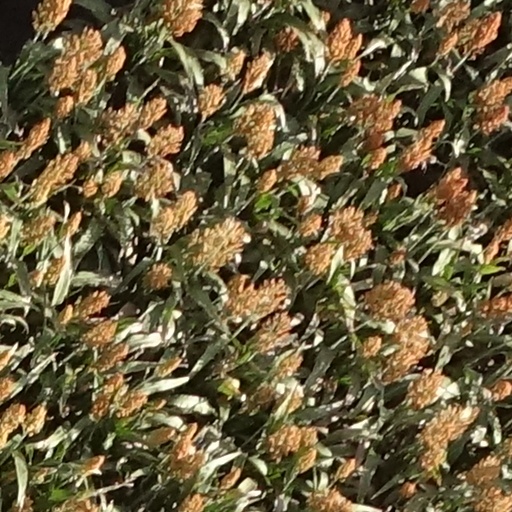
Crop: sorghum